Arnold Wilkins

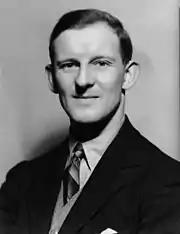
Arnold Wilkins carried out most of the theoretical and practical work that proved radar could work.

Arnold Frederic Wilkins OBE (20 February 1907 – 5 August 1985) was a pioneer in developing the use of radar. It was Arnold Wilkins who suggested to his boss, Robert Watson-Watt, that reflected radio waves might be used to detect aircraft, and his idea led to the initial steps in developing ground-to-air radar in the UK. Wilkins also provided all the theoretical calculations to back-up his idea of aircraft detection, and it was his lashed-up system that he used in the Daventry Experiment to demonstrate that his idea would work. With the Daventry experiment, Wilkins successfully detected an aircraft (up to eight miles away) by reflection of radio waves for the first time in history.